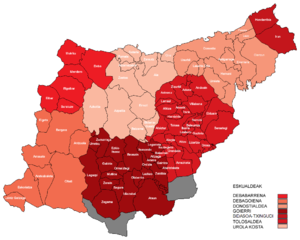
Liste des 88 communes du Guipuscoa dans la communauté autonome du Pays basque.
Le Guipuscoa est l'une des trois provinces de la communauté autonome du Pays basque, dans le nord de l'Espagne. Sa capitale est la ville de Saint-Sébastien.